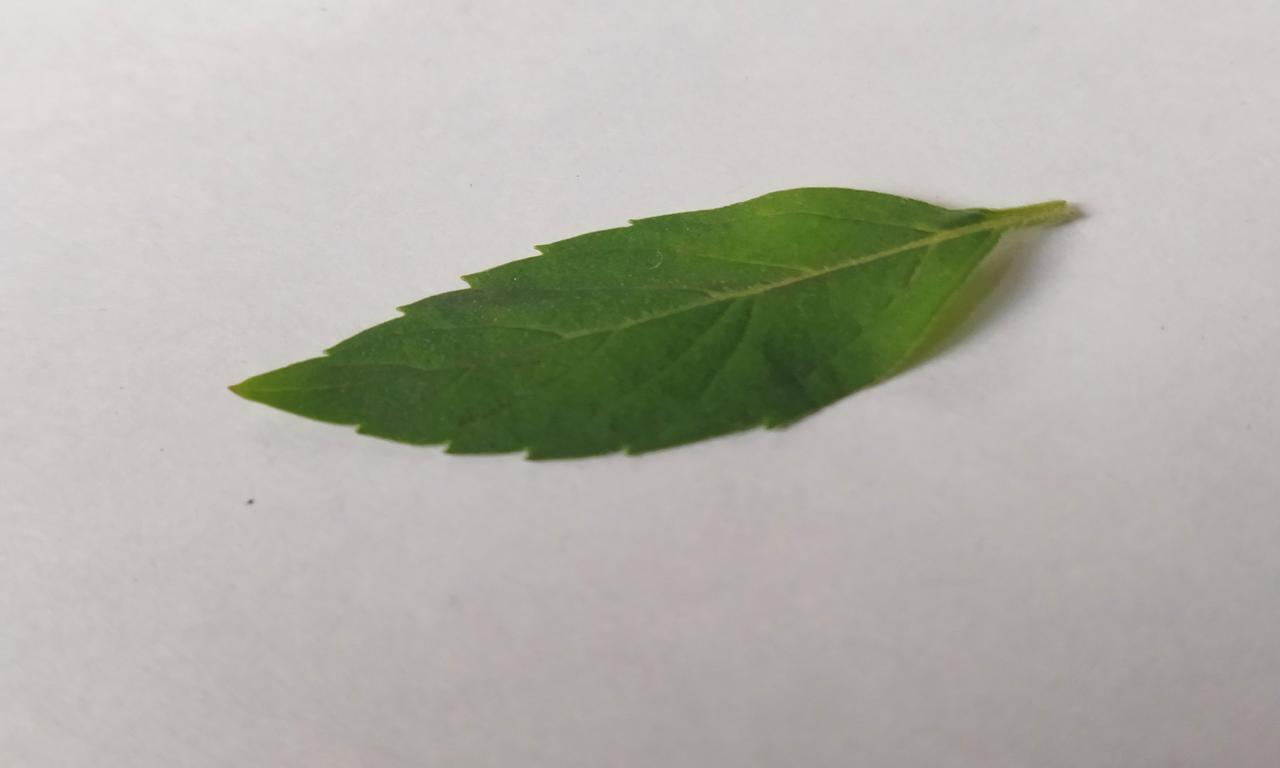
Label: Fresh